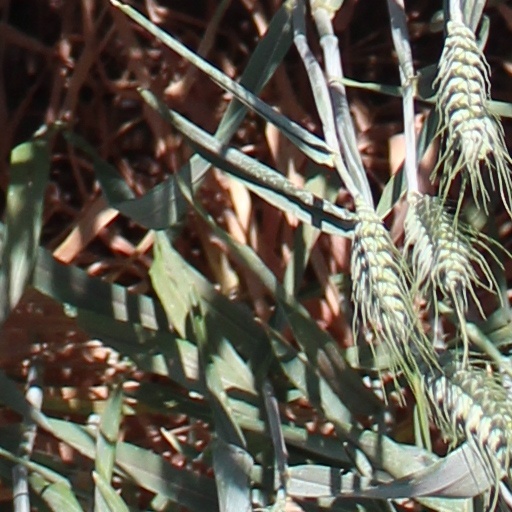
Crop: wheat